George Stainforth

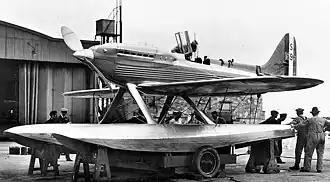
Supermarine S.6B, "S1596"

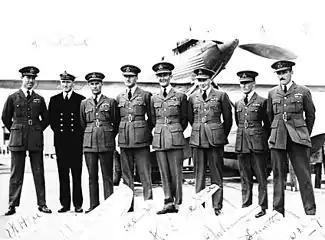
1931 Schneider Trophy team Stainforth is fourth from left

Flight Lieutenant Stainforth was also one of the team in 1931 when the Trophy was won for the third time in a row, and thus the competition won outright. Following the Trophy triumph on 16 September, he had the chance to once again break the airspeed record. His first attempt was made in Supermarine S.6B S1596, in which he achieved 379 mph. Following a minor taxiing accident during testing though, he caused S1596 to turn over and sink. Although she was recovered by divers the next day, he now transferred to S1595. This was another S.6B, which could also be fitted with the same specially prepared 2,600 bhp Rolls-Royce R "sprint" engine, serial R27 and airscrew for the record attempt. The engine was using a specially prepared fuel mixture of petrol, methanol and ethyl. Starting the engine was uneasy and there was considerable danger of engine explosion.